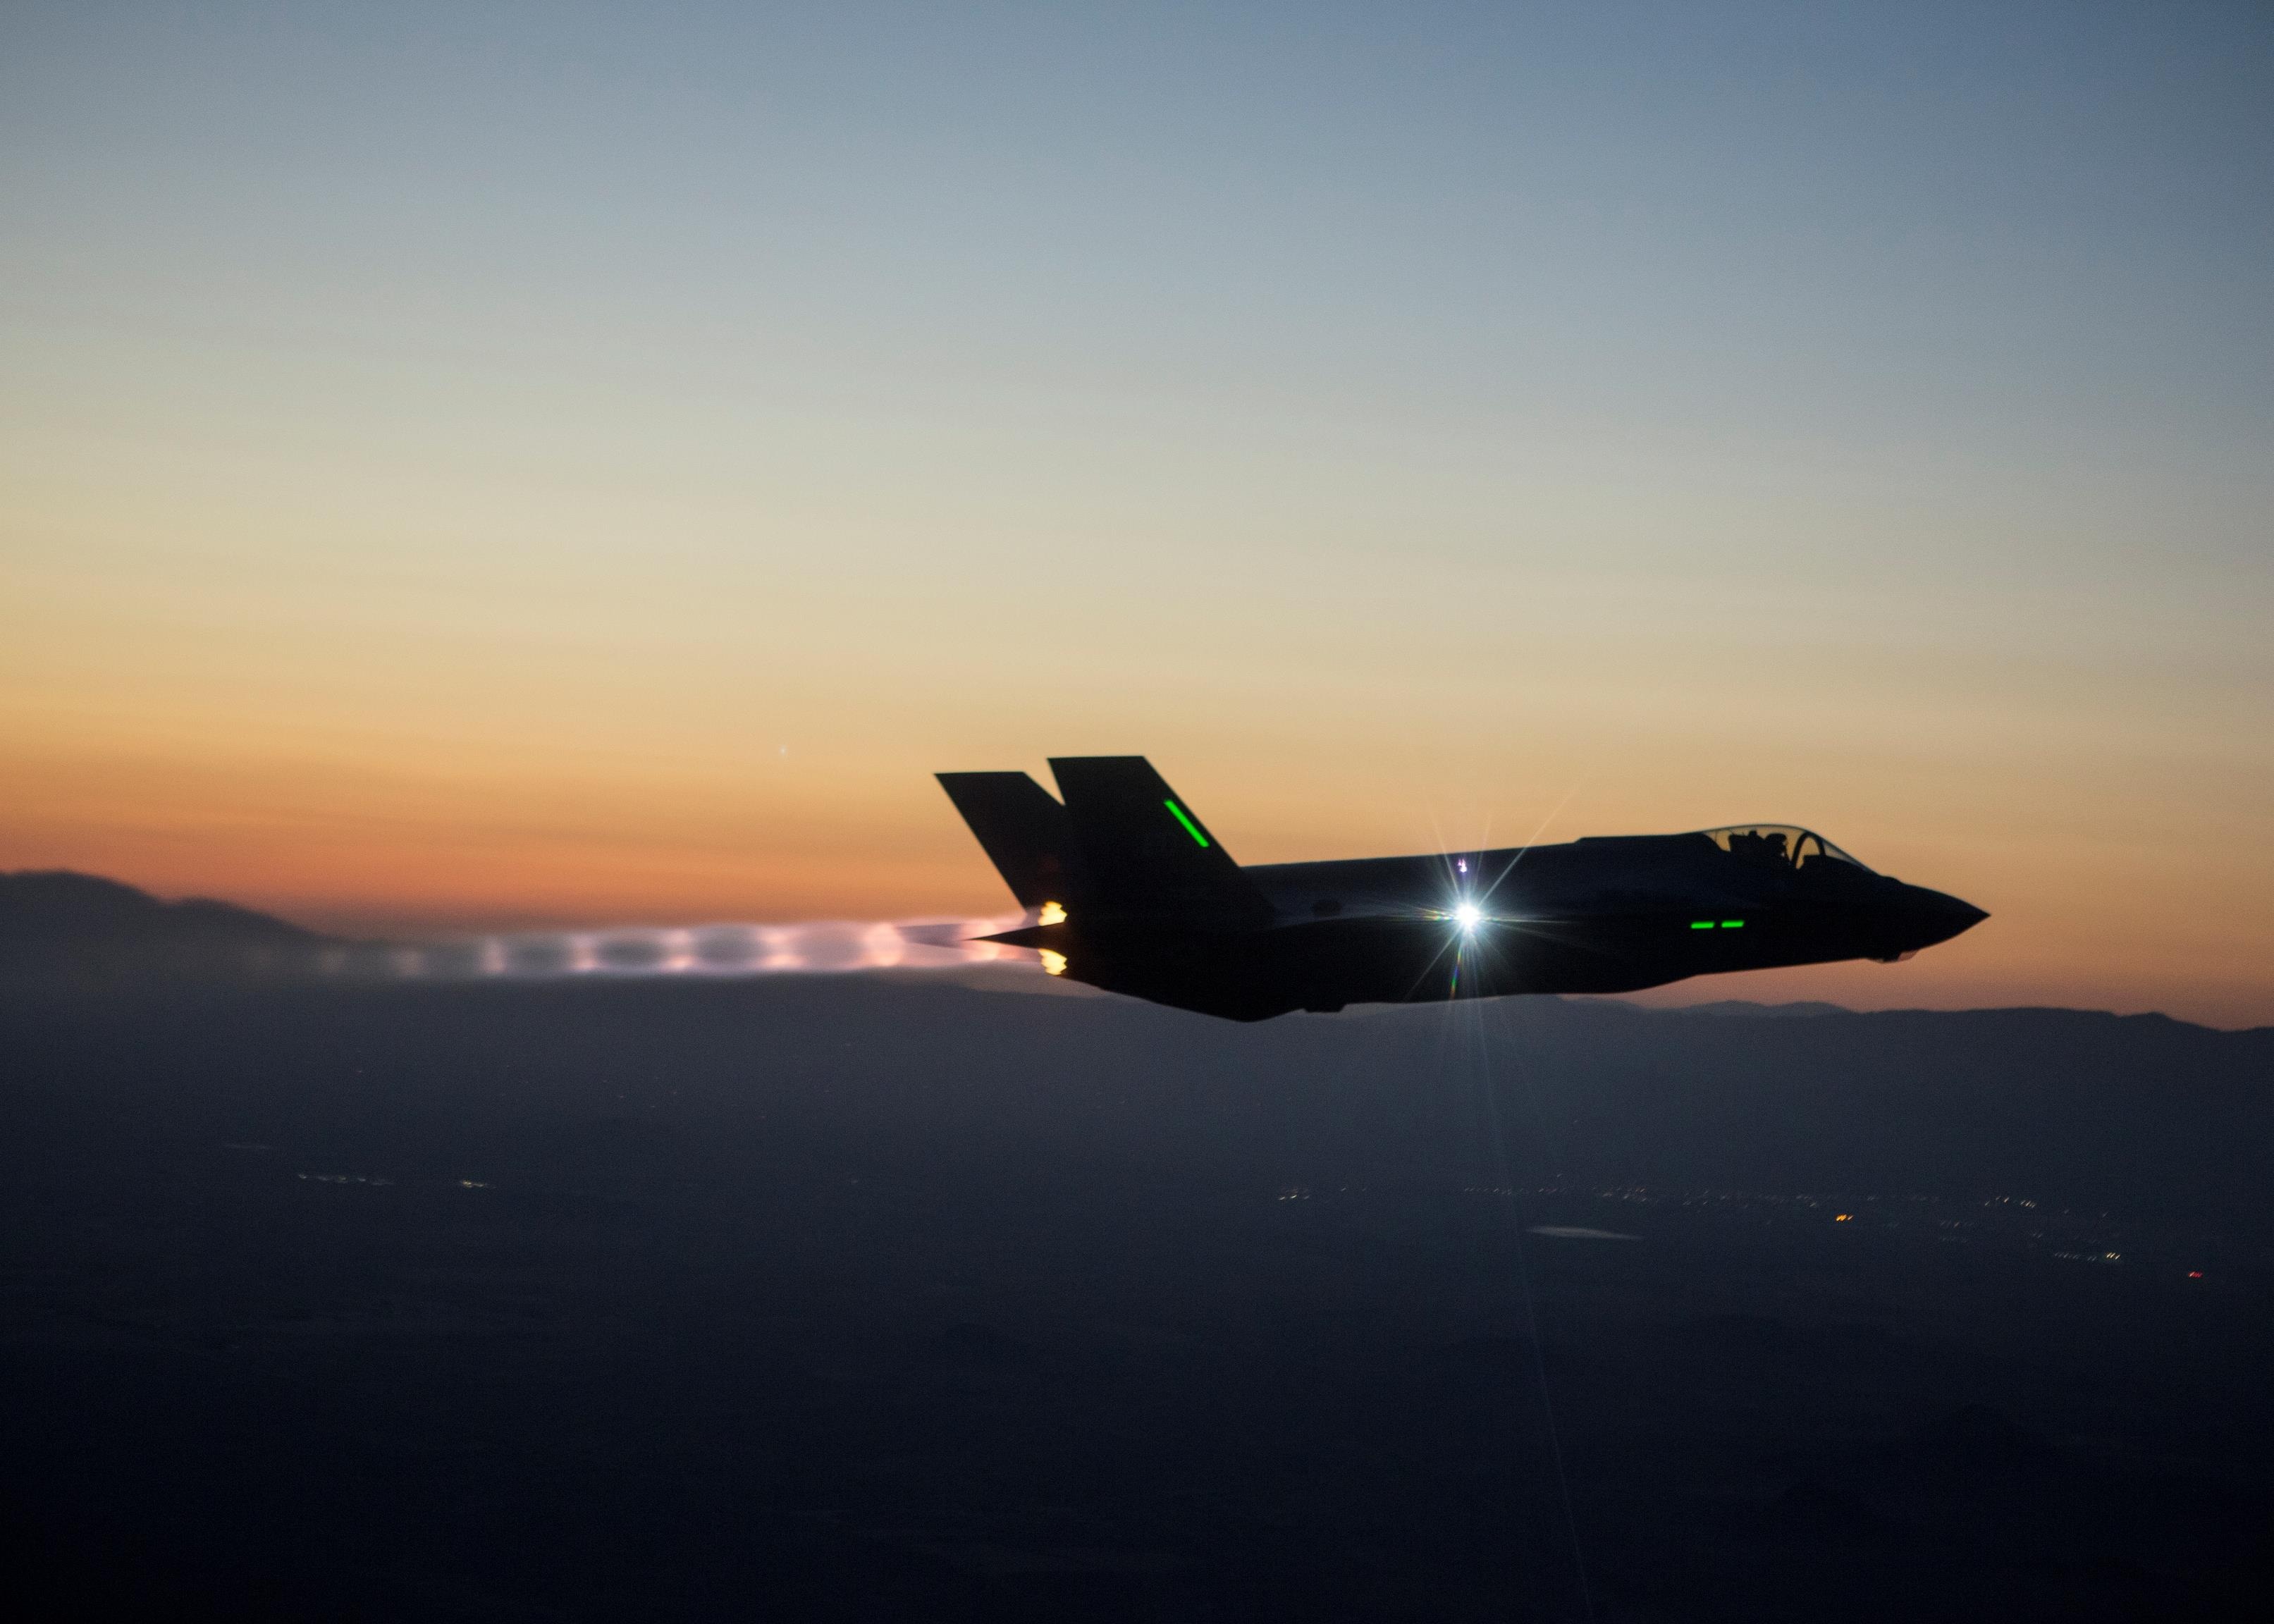
horizon, silhouette, wing, sky, sunrise, sunset, dawn, airplane, plane, aircraft, dusk, evening, vehicle, airline, aviation, flight, airliner, test, takeoff, air force, jet aircraft, fighter aircraft, military aircraft, f 35, lightning ii, air travel, military fighter jet, atmosphere of earth